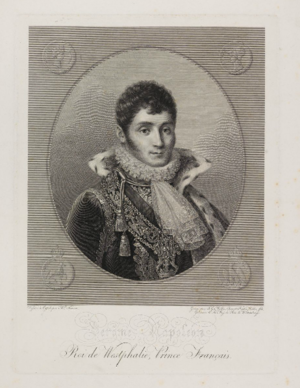
Johann Gotthard von Müller est un graveur allemand. Associé à l'esprit des Lumières, il travailla dans toute l'Europe, produisant une quantité importante d'estampes.